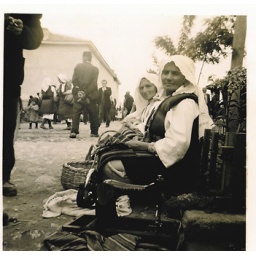
Orthodox peasant woman selling Singer sewing machine at market in Ohrid, hand operated model. Village: Ohrid. Date: 1954 June